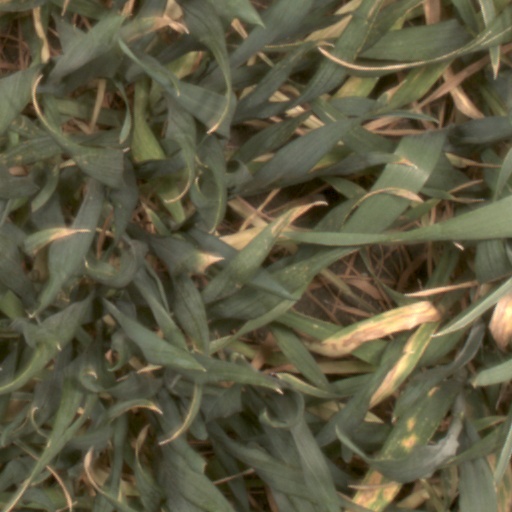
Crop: wheat